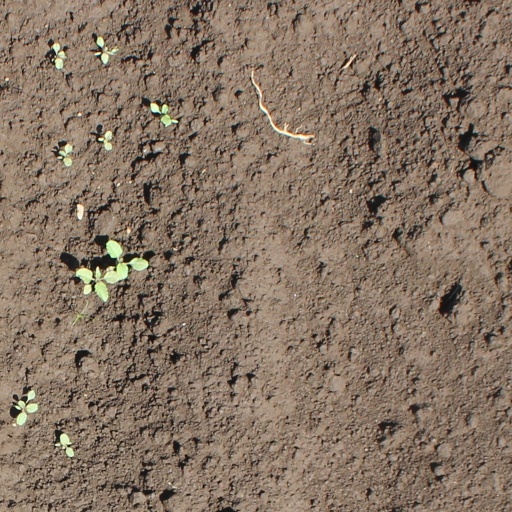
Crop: soybean